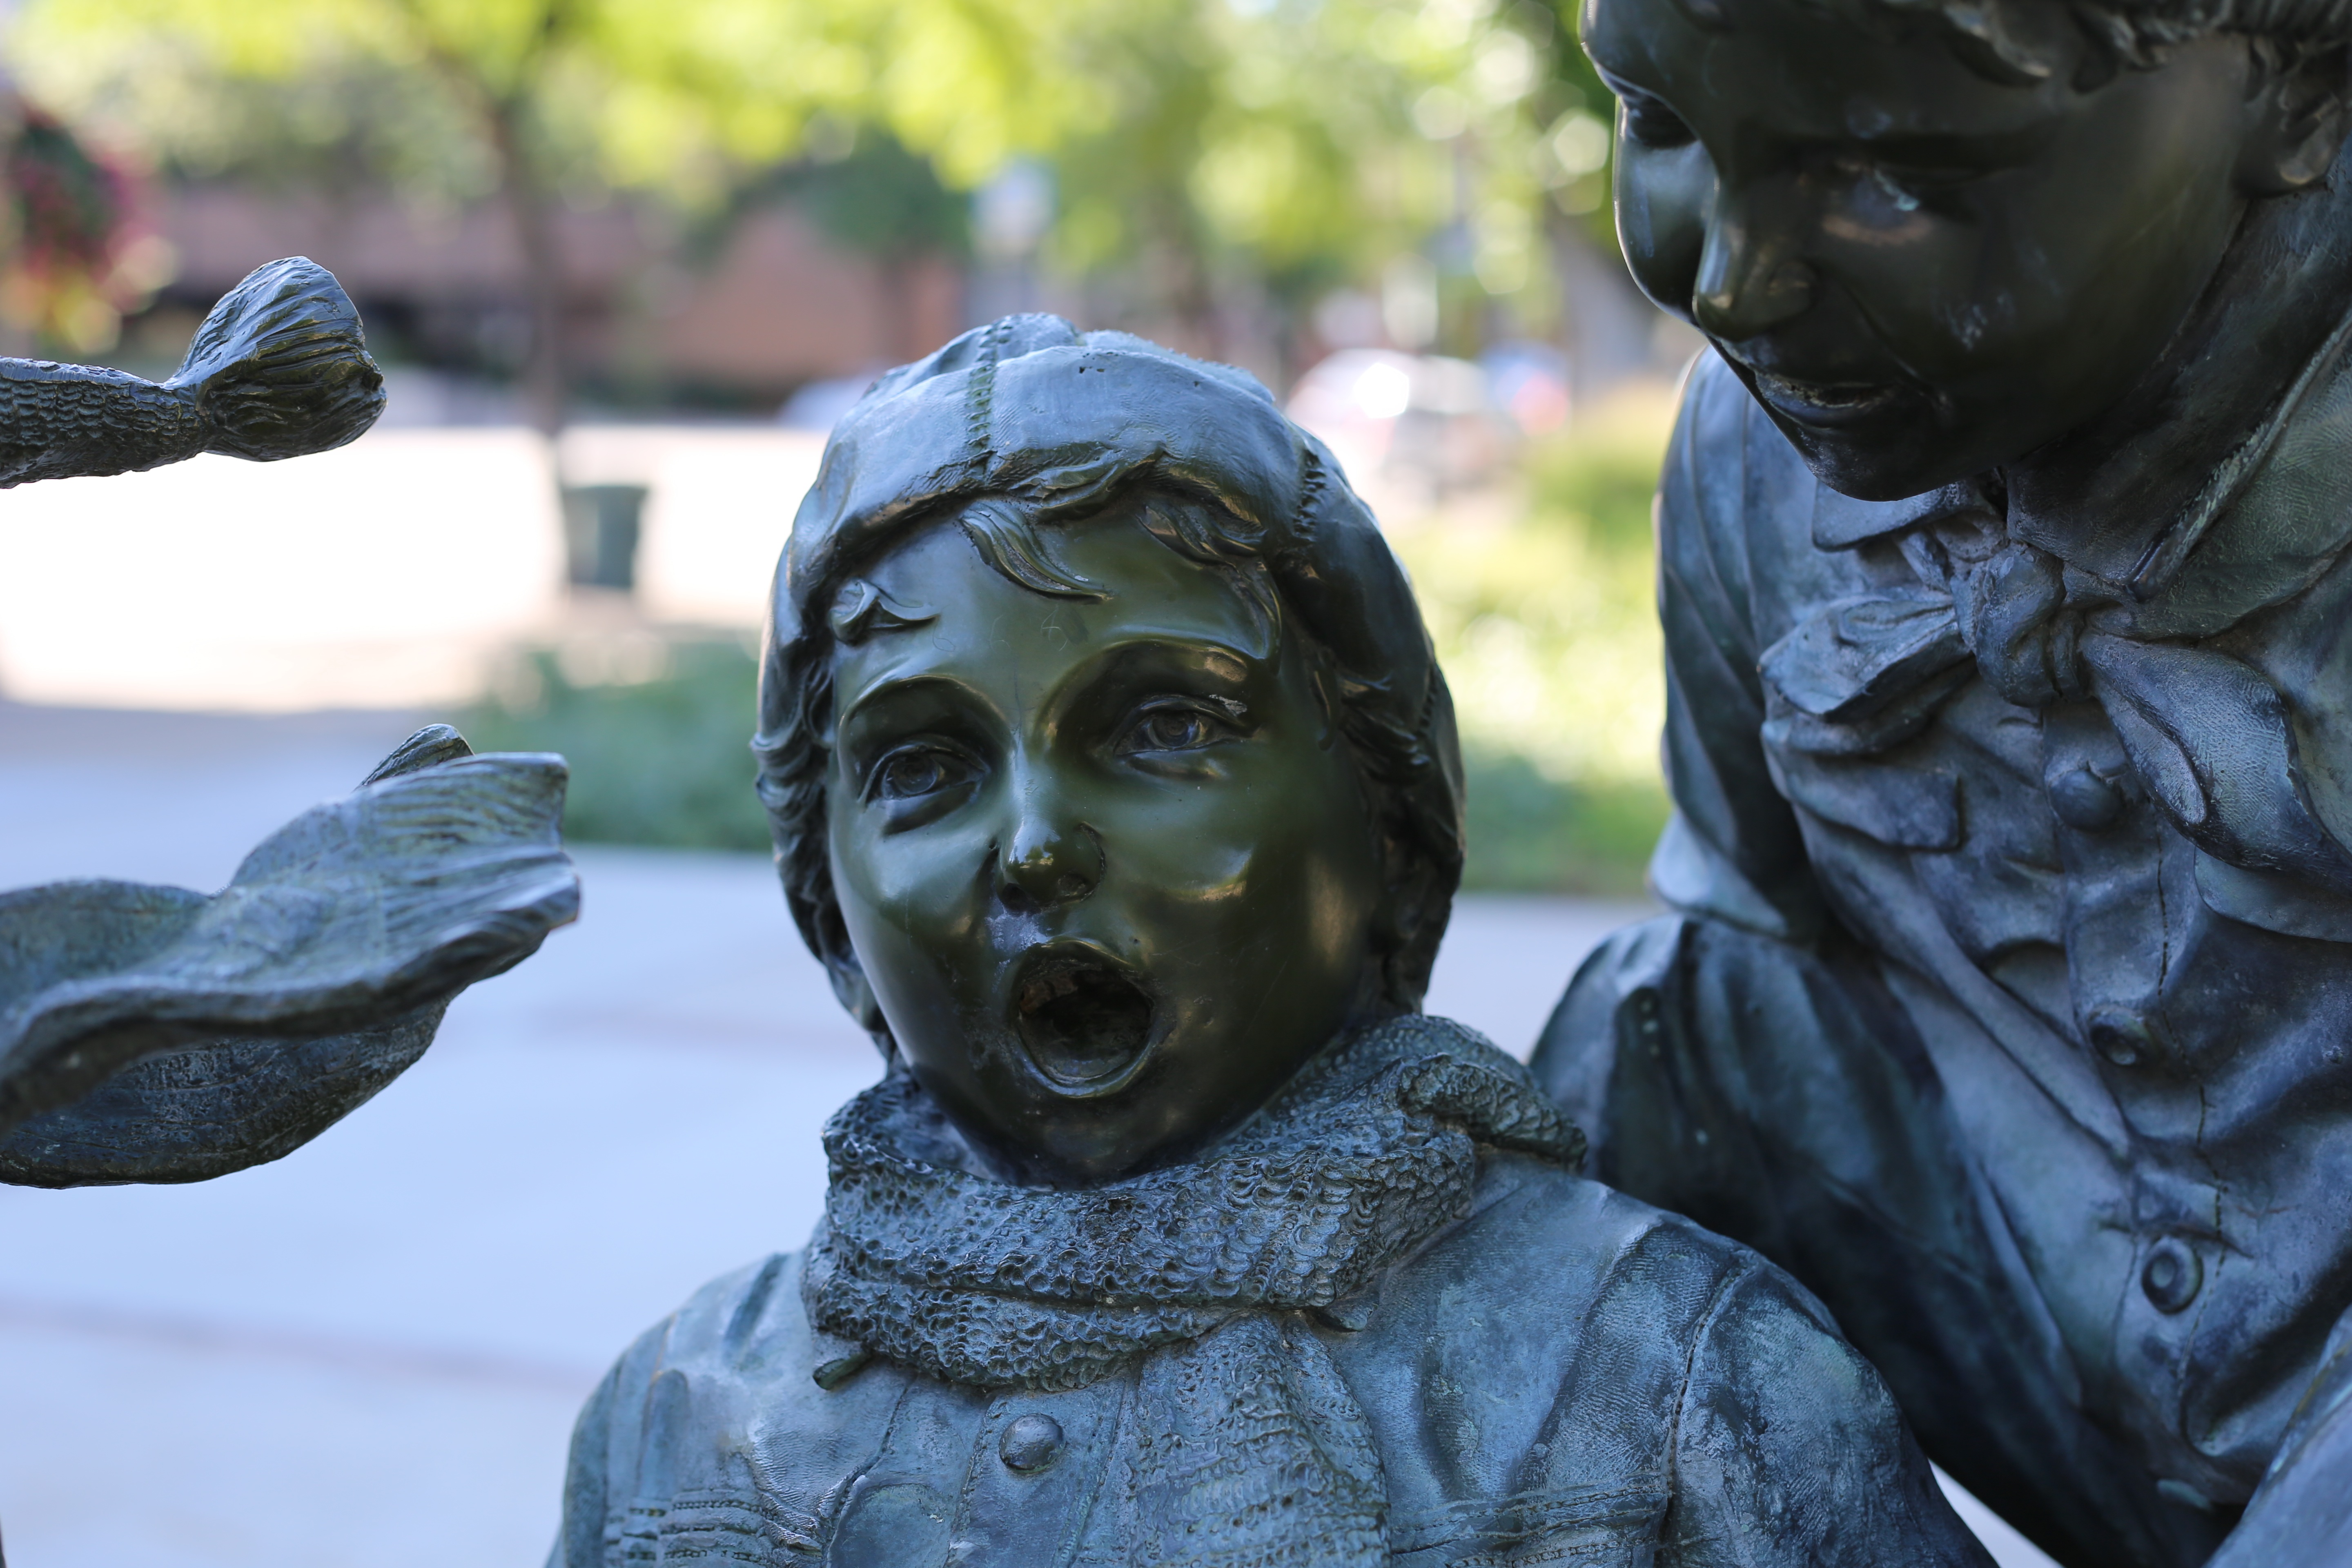
nature, outdoor, person, girl, play, kid, cute, monument, summer, female, statue, young, green, youth, small, park, child, clothing, exercise, together, childhood, smiling, mouth, cheerful, laughing, outdoors, face, sculpture, outside, art, children, fun, happy, happiness, temple, women, little, look, funny, joy, expression, beautiful, bronze, shock, adult, surprise, awe, excitement, surprised, shocked, gasp